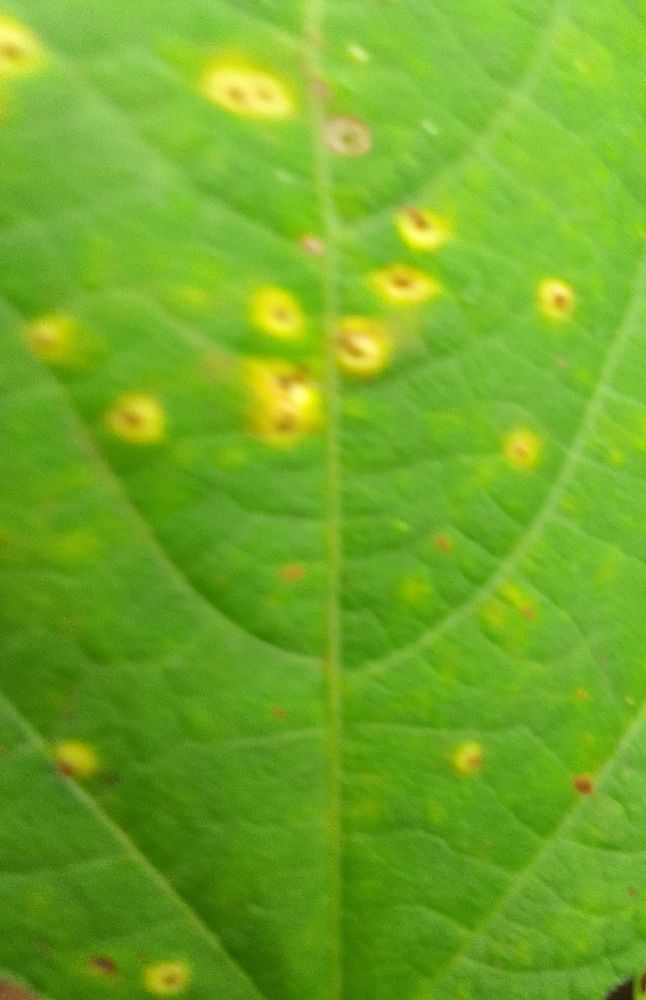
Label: rust